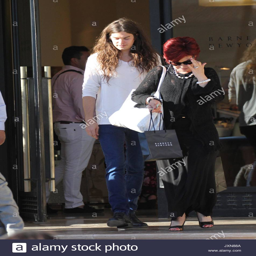
celebrity and heavy metal artist .